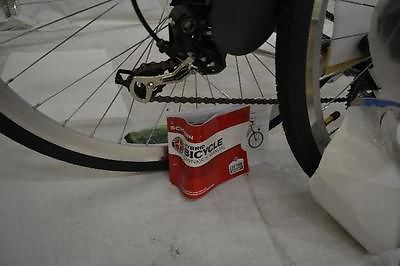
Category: bicycle